Janet Radcliffe Richards

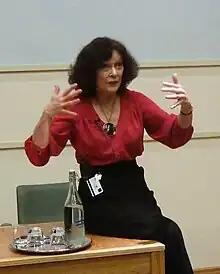
Giving the 2012 Annual Uehiro Lecture at Merton College, Oxford

Janet Radcliffe Richards (born 1944) is a British philosopher specialising in bioethics and feminism and Professor of Practical Philosophy at the University of Oxford. She is the author of "The Sceptical Feminist" (1980), "Philosophical Problems of Equality" (1995), "Human Nature after Darwin" (2000), and "The Ethics of Transplants" (2012).